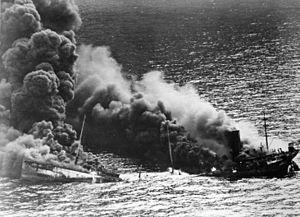
L'opération Paukenschlag ou opération Drumbeat pour les Alliés, est l'attaque de la côte Est des États-Unis par des U-Boote allemands pendant la Seconde Guerre mondiale.
L'expression « bataille de l'Atlantique » désigne l'ensemble des combats qui ont eu lieu dans l'Atlantique nord, pendant la Seconde Guerre mondiale. La paternité de l'expression est attribuée à Winston Churchill. C'est la plus longue bataille de l'Histoire, commençant le 3 septembre 1939 pour finir le 8 mai 1945.
Le procès de Nuremberg intenté par les puissances alliées contre 24 des principaux responsables du Troisième Reich, accusés de complot, crimes contre la paix, crimes de guerre et crimes contre l'humanité, se tient du 20 novembre 1945 au 1ᵉʳ octobre 1946 dans le Palais de justice de Nuremberg et constitue la première mise en œuvre d'une juridiction pénale internationale.